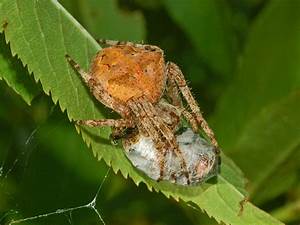
Label: spider